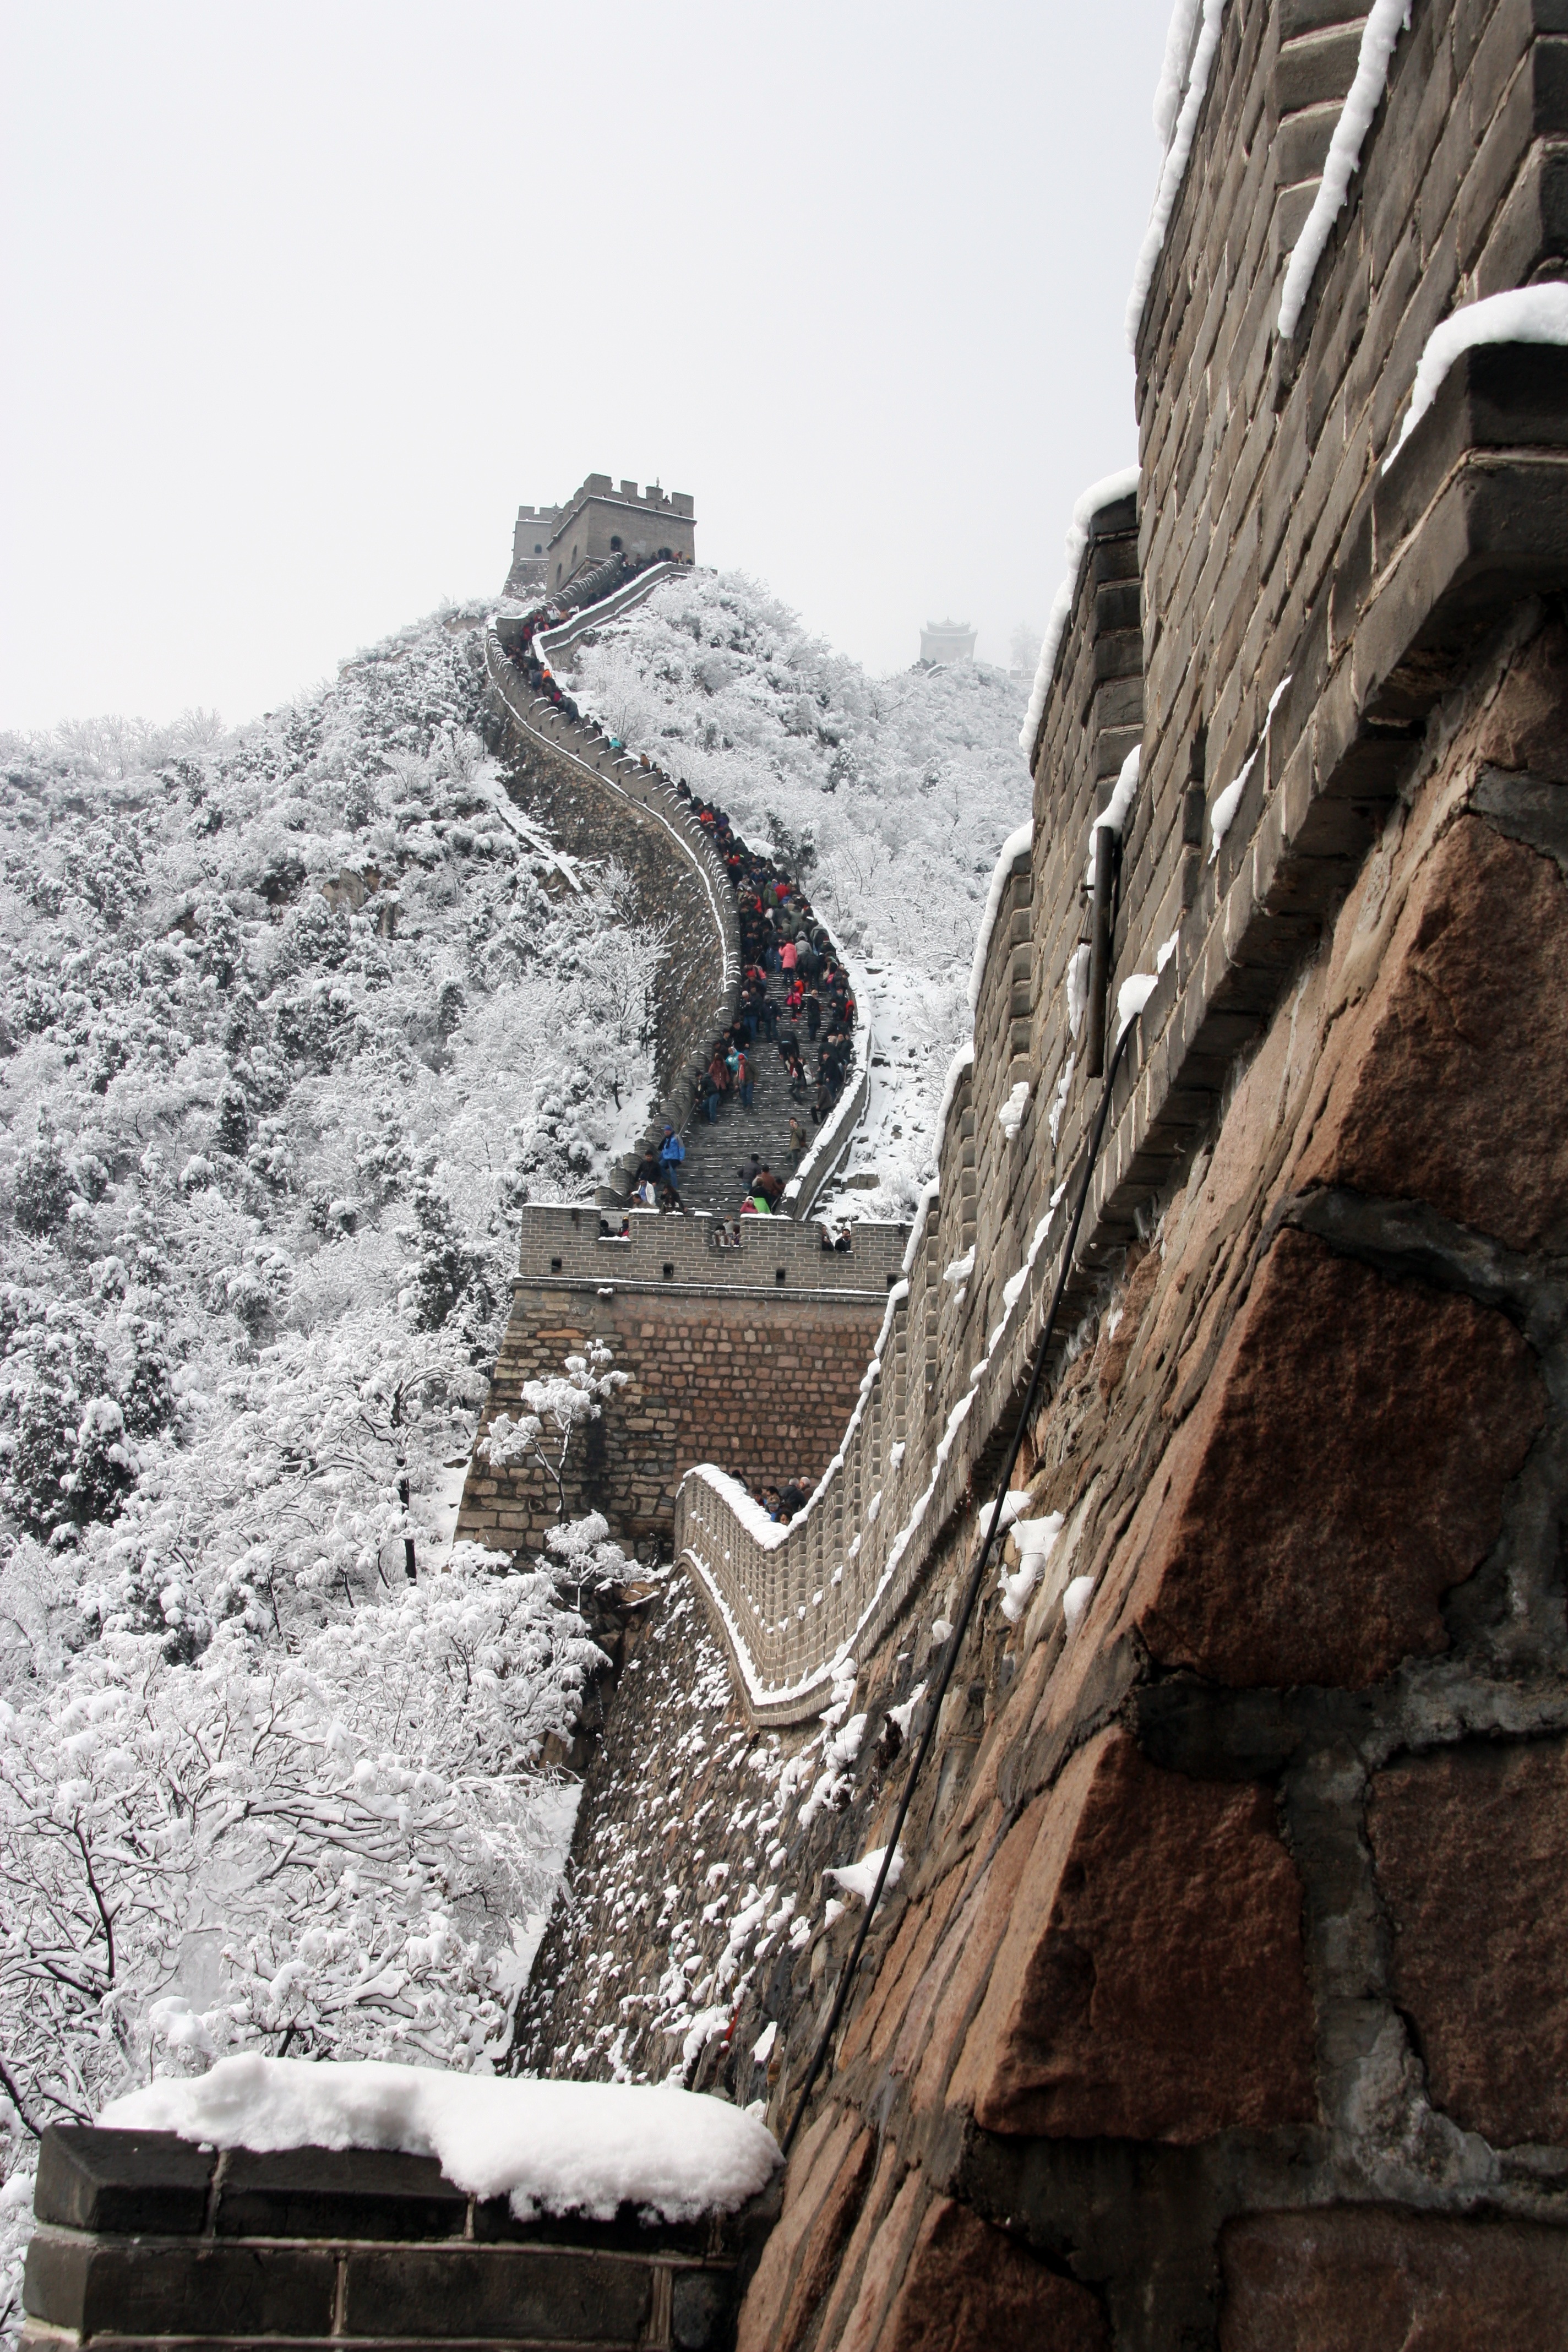
snow, winter, adventure, wall, asia, extreme sport, weltwunder, places of interest, stairs, china, world heritage site, geological phenomenon